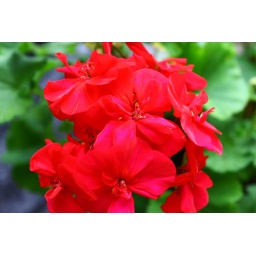
I've no idea what flower is this as I took it somewhere in the forest of Alishan, Taiwan.